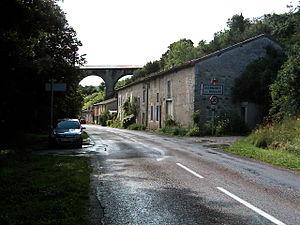
La ligne de Jessains à Sorcy est une ligne de chemin de fer en grande partie hors service qui reliait Jessains sur la ligne de Paris-Est à Mulhouse-Ville à Sorcy-Gare sur la ligne de Noisy-le-Sec à Strasbourg-Ville.
Thonnance-les-Moulins est une commune française, située dans le département de la Haute-Marne en région Grand Est.